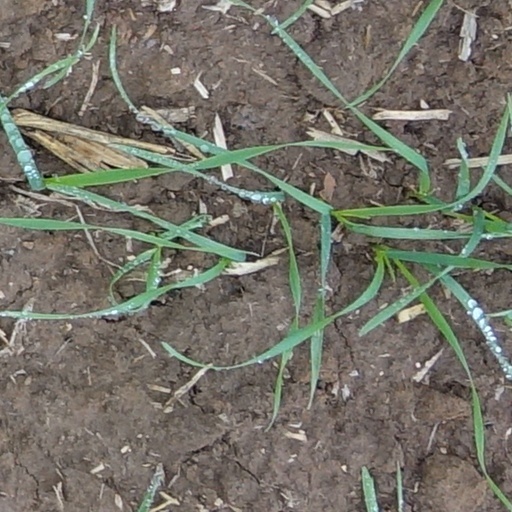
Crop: wheat